Naval Air Station Alameda

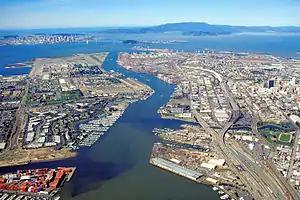
The runways and remainder of the Alameda Naval Air Station can be seen at the end of Alameda Island in this aerial view of the port of Oakland, California.

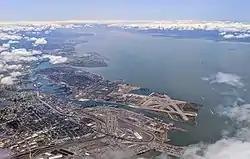
Aerial view with Port of Oakland and the bay

After the base closed on 25 April 1997, was given to the former air station to be used as a museum ship, the USS "Hornet" Museum.